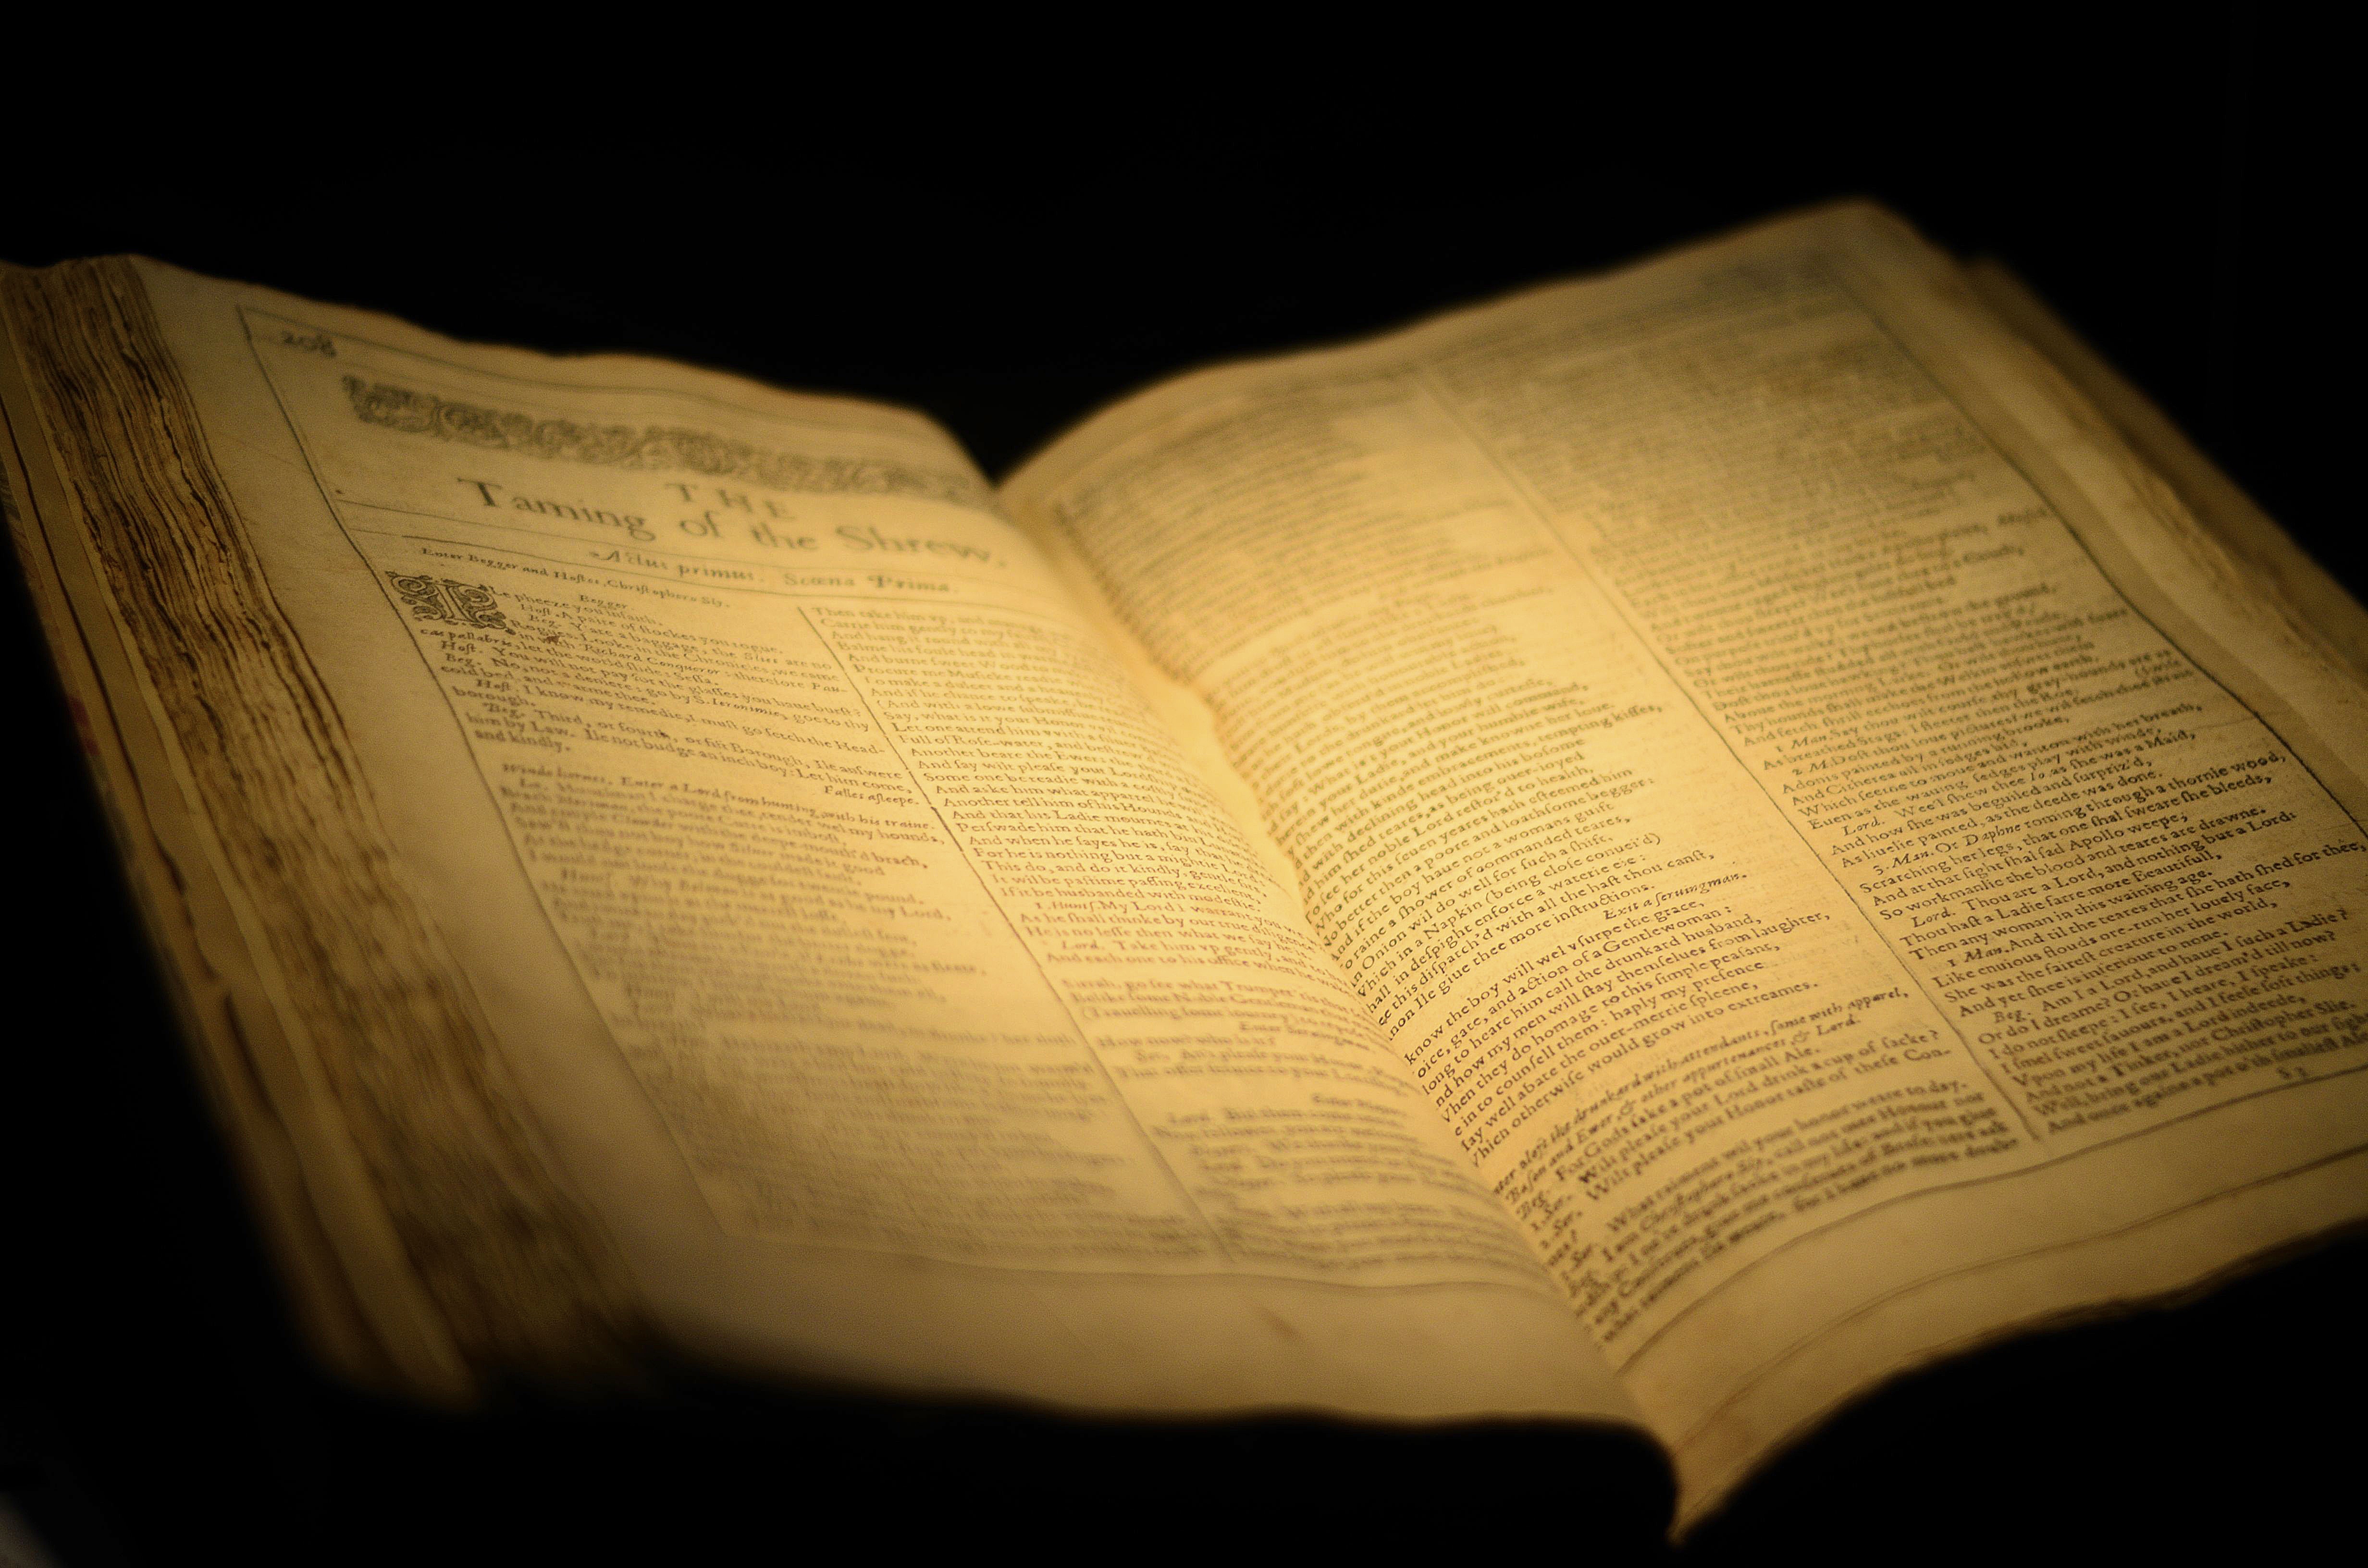
writing, hand, book, wing, wood, vintage, antique, old, reading, paper, page, education, close up, literature, study, library, text, shape, macro photography, knowledge, old books